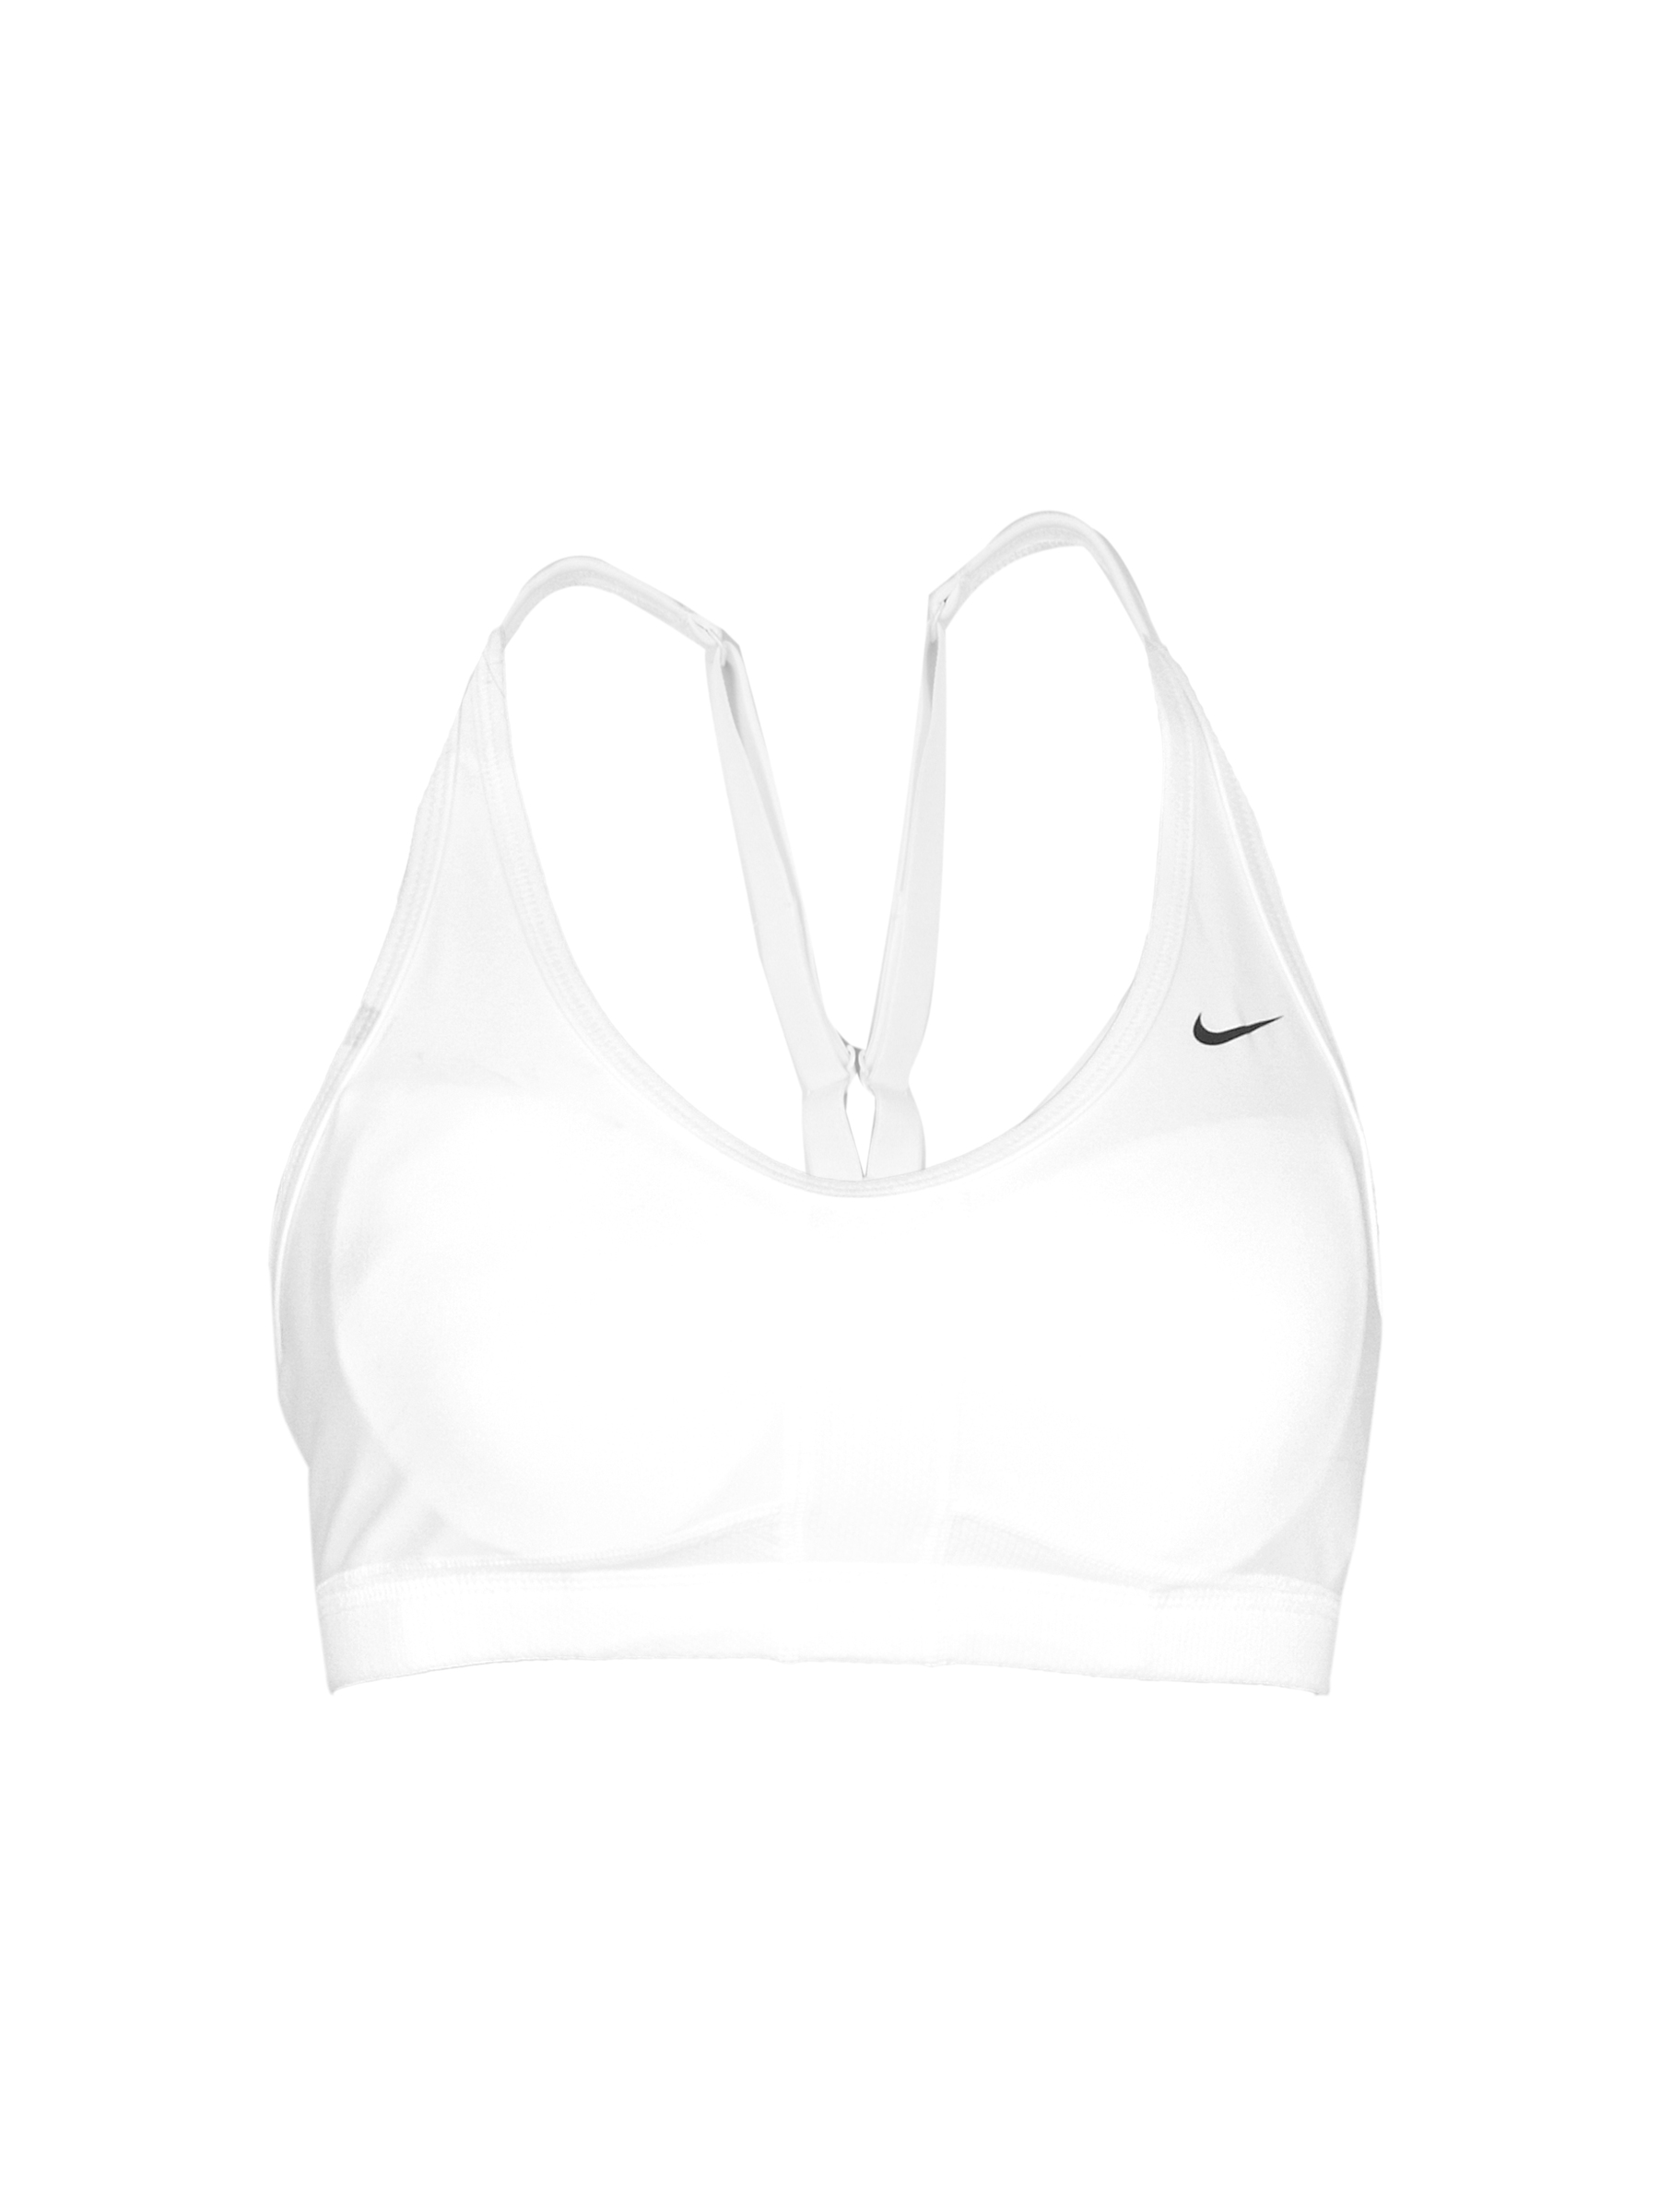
Nike Women Training Sports Bra
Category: Apparel / Innerwear / Bra
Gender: Women
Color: White
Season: Fall 2011
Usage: Sports